Monte Quemado

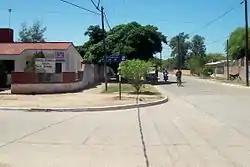
INTA (National Institute of Agricultural Technology)

Logging was and remains the main economic activity of the people followed by livestock and of less importance agriculture. Quebracho products were historically used for the construction of railway lines and fences as well as for the extraction of tannin used in tanneries.